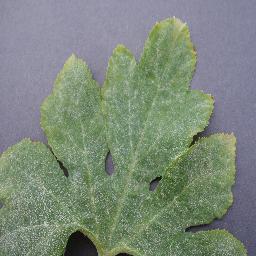
Label: Squash___Powdery_mildew